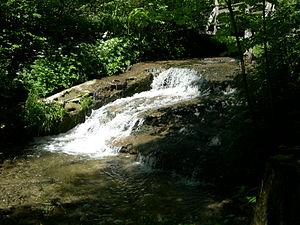
Chute d'eau sur le cours supérieur du Flon.
Le Léman, appelé aussi lac de Genève, ou par tautologie lac Léman, est un lac d'origine glaciaire situé en Suisse et en France ; par sa superficie, c'est le plus grand lac alpin et subalpin d'Europe.
Le Flon est une rivière du canton de Vaud, en Suisse.